XHEMI-FM

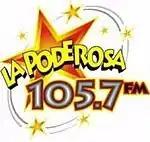
Logo as La Poderosa, used from 2015 to 2021

XEMI-AM 1070 received its concession on June 21, 1961. It was owned by Eduardo Martínez Celís. For most of its history, it operated with 500 watts.